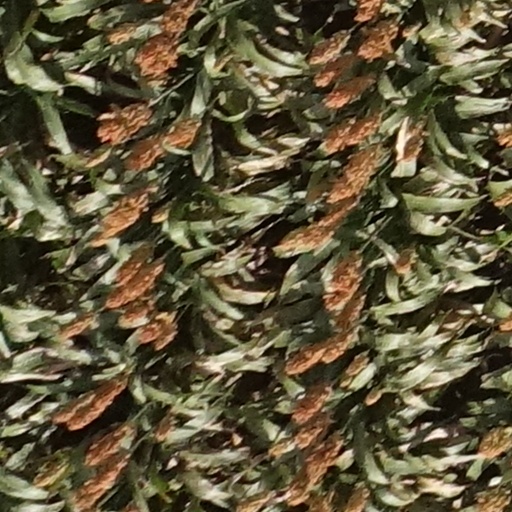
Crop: sorghum